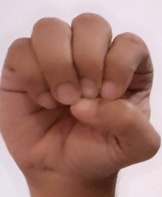
ASL sign: E